Describe the emotion expressed in this image:  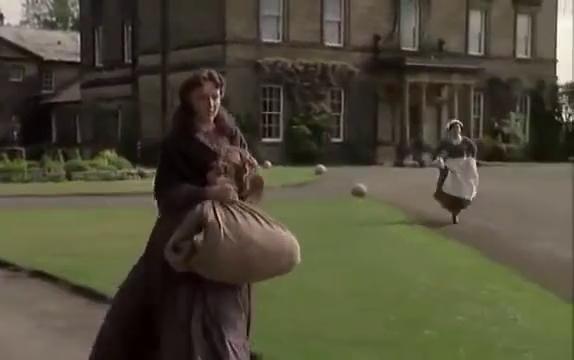
This person displays Pain, valence and arousal with low intensity.